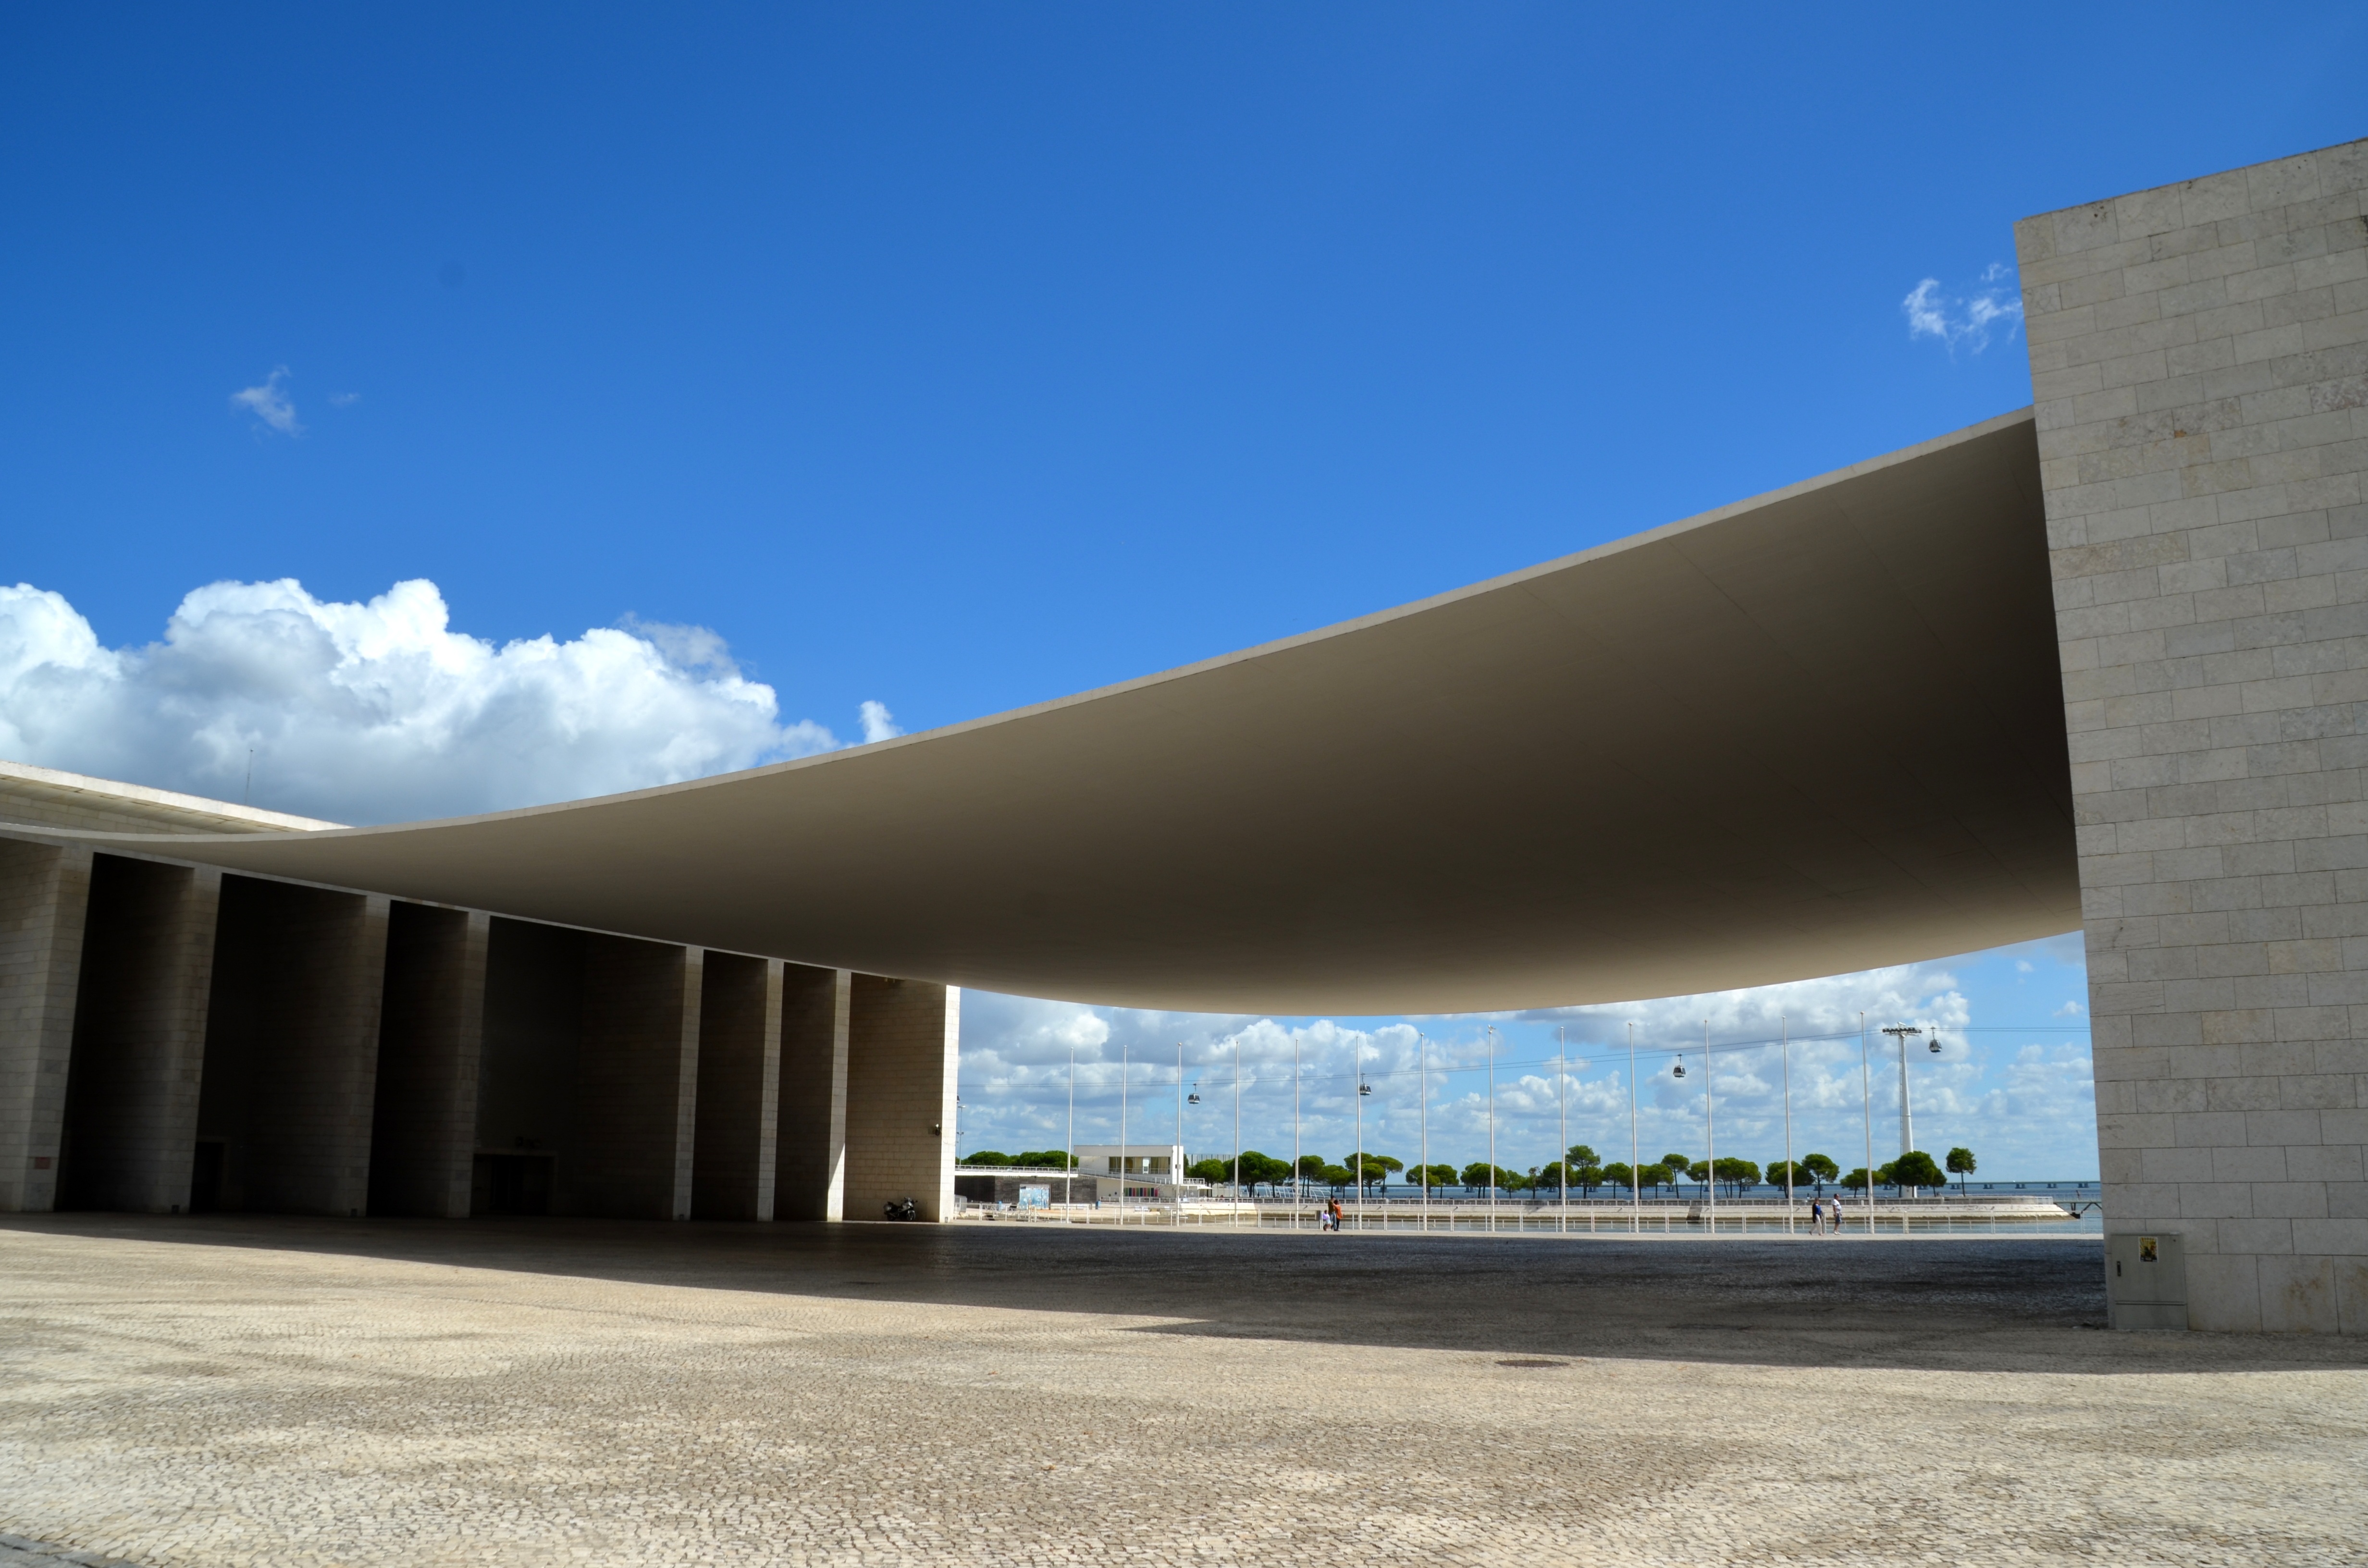
architecture, structure, sky, building, skyscraper, landmark, facade, professional, expo, portugal, tourist attraction, headquarters, lisboa, lisbon, imposing